Yitzhak Shamir

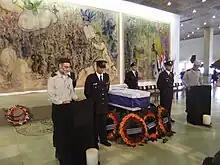
Yitzhak Shamir's coffin lying in state in the Knesset, July 2, 2012

Shamir was defeated by Yitzhak Rabin's Labour in the 1992 election. He stepped down from the Likud leadership in March 1993 but remained a member of the Knesset until the 1996 election. For some time, Shamir was a critic of his Likud successor, Benjamin Netanyahu, as being too indecisive in dealing with the Arabs. Shamir went so far as to resign from the Likud in 1998 and endorse Herut, a right-wing splinter movement led by Benny Begin, which later joined the National Union during the 1999 election. After Netanyahu was defeated, Shamir returned to the Likud fold and supported Ariel Sharon in the 2001 election. He was placed honorary 120th last spot on the Likud list in the 2003 Israeli legislative election. Subsequently, in his late eighties, Shamir ceased making public comments.